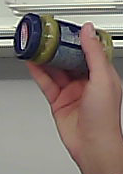
Product: barilla_pesto